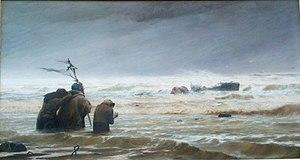
Amiens, musée de Picardie, Francis Tattegrain, Les Deuillants à Etaples (1883) 1
Francis Tattegrain, né à Péronne le 11 octobre 1852 et mort à Arras le 1ᵉʳ janvier 1915, est un peintre français de l'école naturaliste.
Le musée de Picardie est un musée d'art et d'archéologie situé à Amiens, en France. Il regroupe de riches collections qui vont de la Préhistoire au XXᵉ siècle, notamment en archéologie et en peinture. Il a reçu le label « musée de France »